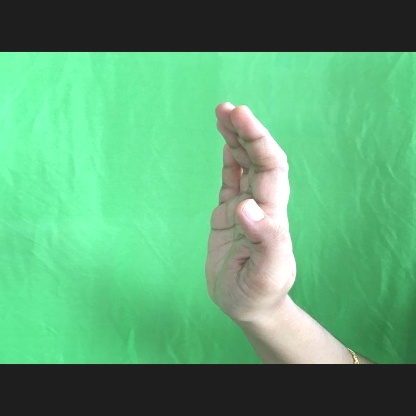
Mudra: Sarpasirsha